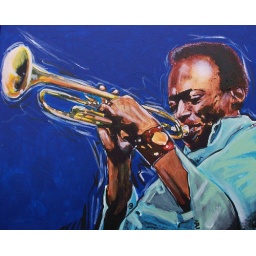
Portrait of Miles Davis, made by Arie Rommers Portret van Miles Davis, gemaakt door Arie Rommers